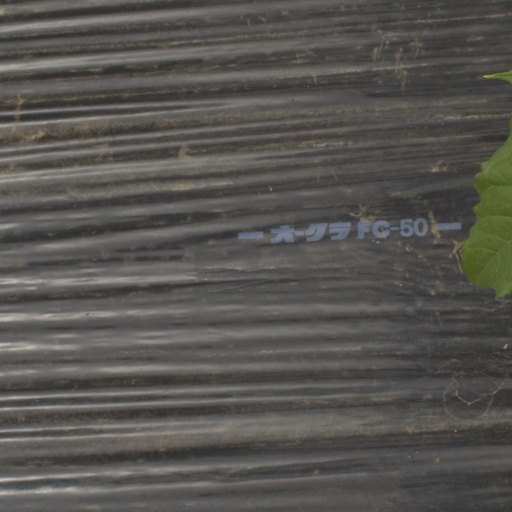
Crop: Jerusalem artichoke